Rector (academia)

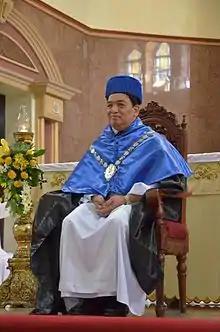
Herminio Dagohoy, the 96th Rector Magnificus of the Pontifical and Royal University of Santo Tomas, Manila

The term "rector" or "Rector Magnificus" is used to refer to the highest official in prominent Catholic universities and colleges such as the University of Santo Tomas, the Colegio de San Juan de Letran, and the San Beda University. The rector typically sits as chair of the university board of trustees. He exercises policy-making, general academic, managerial, and religious functions over all university academic and non-academic staff.